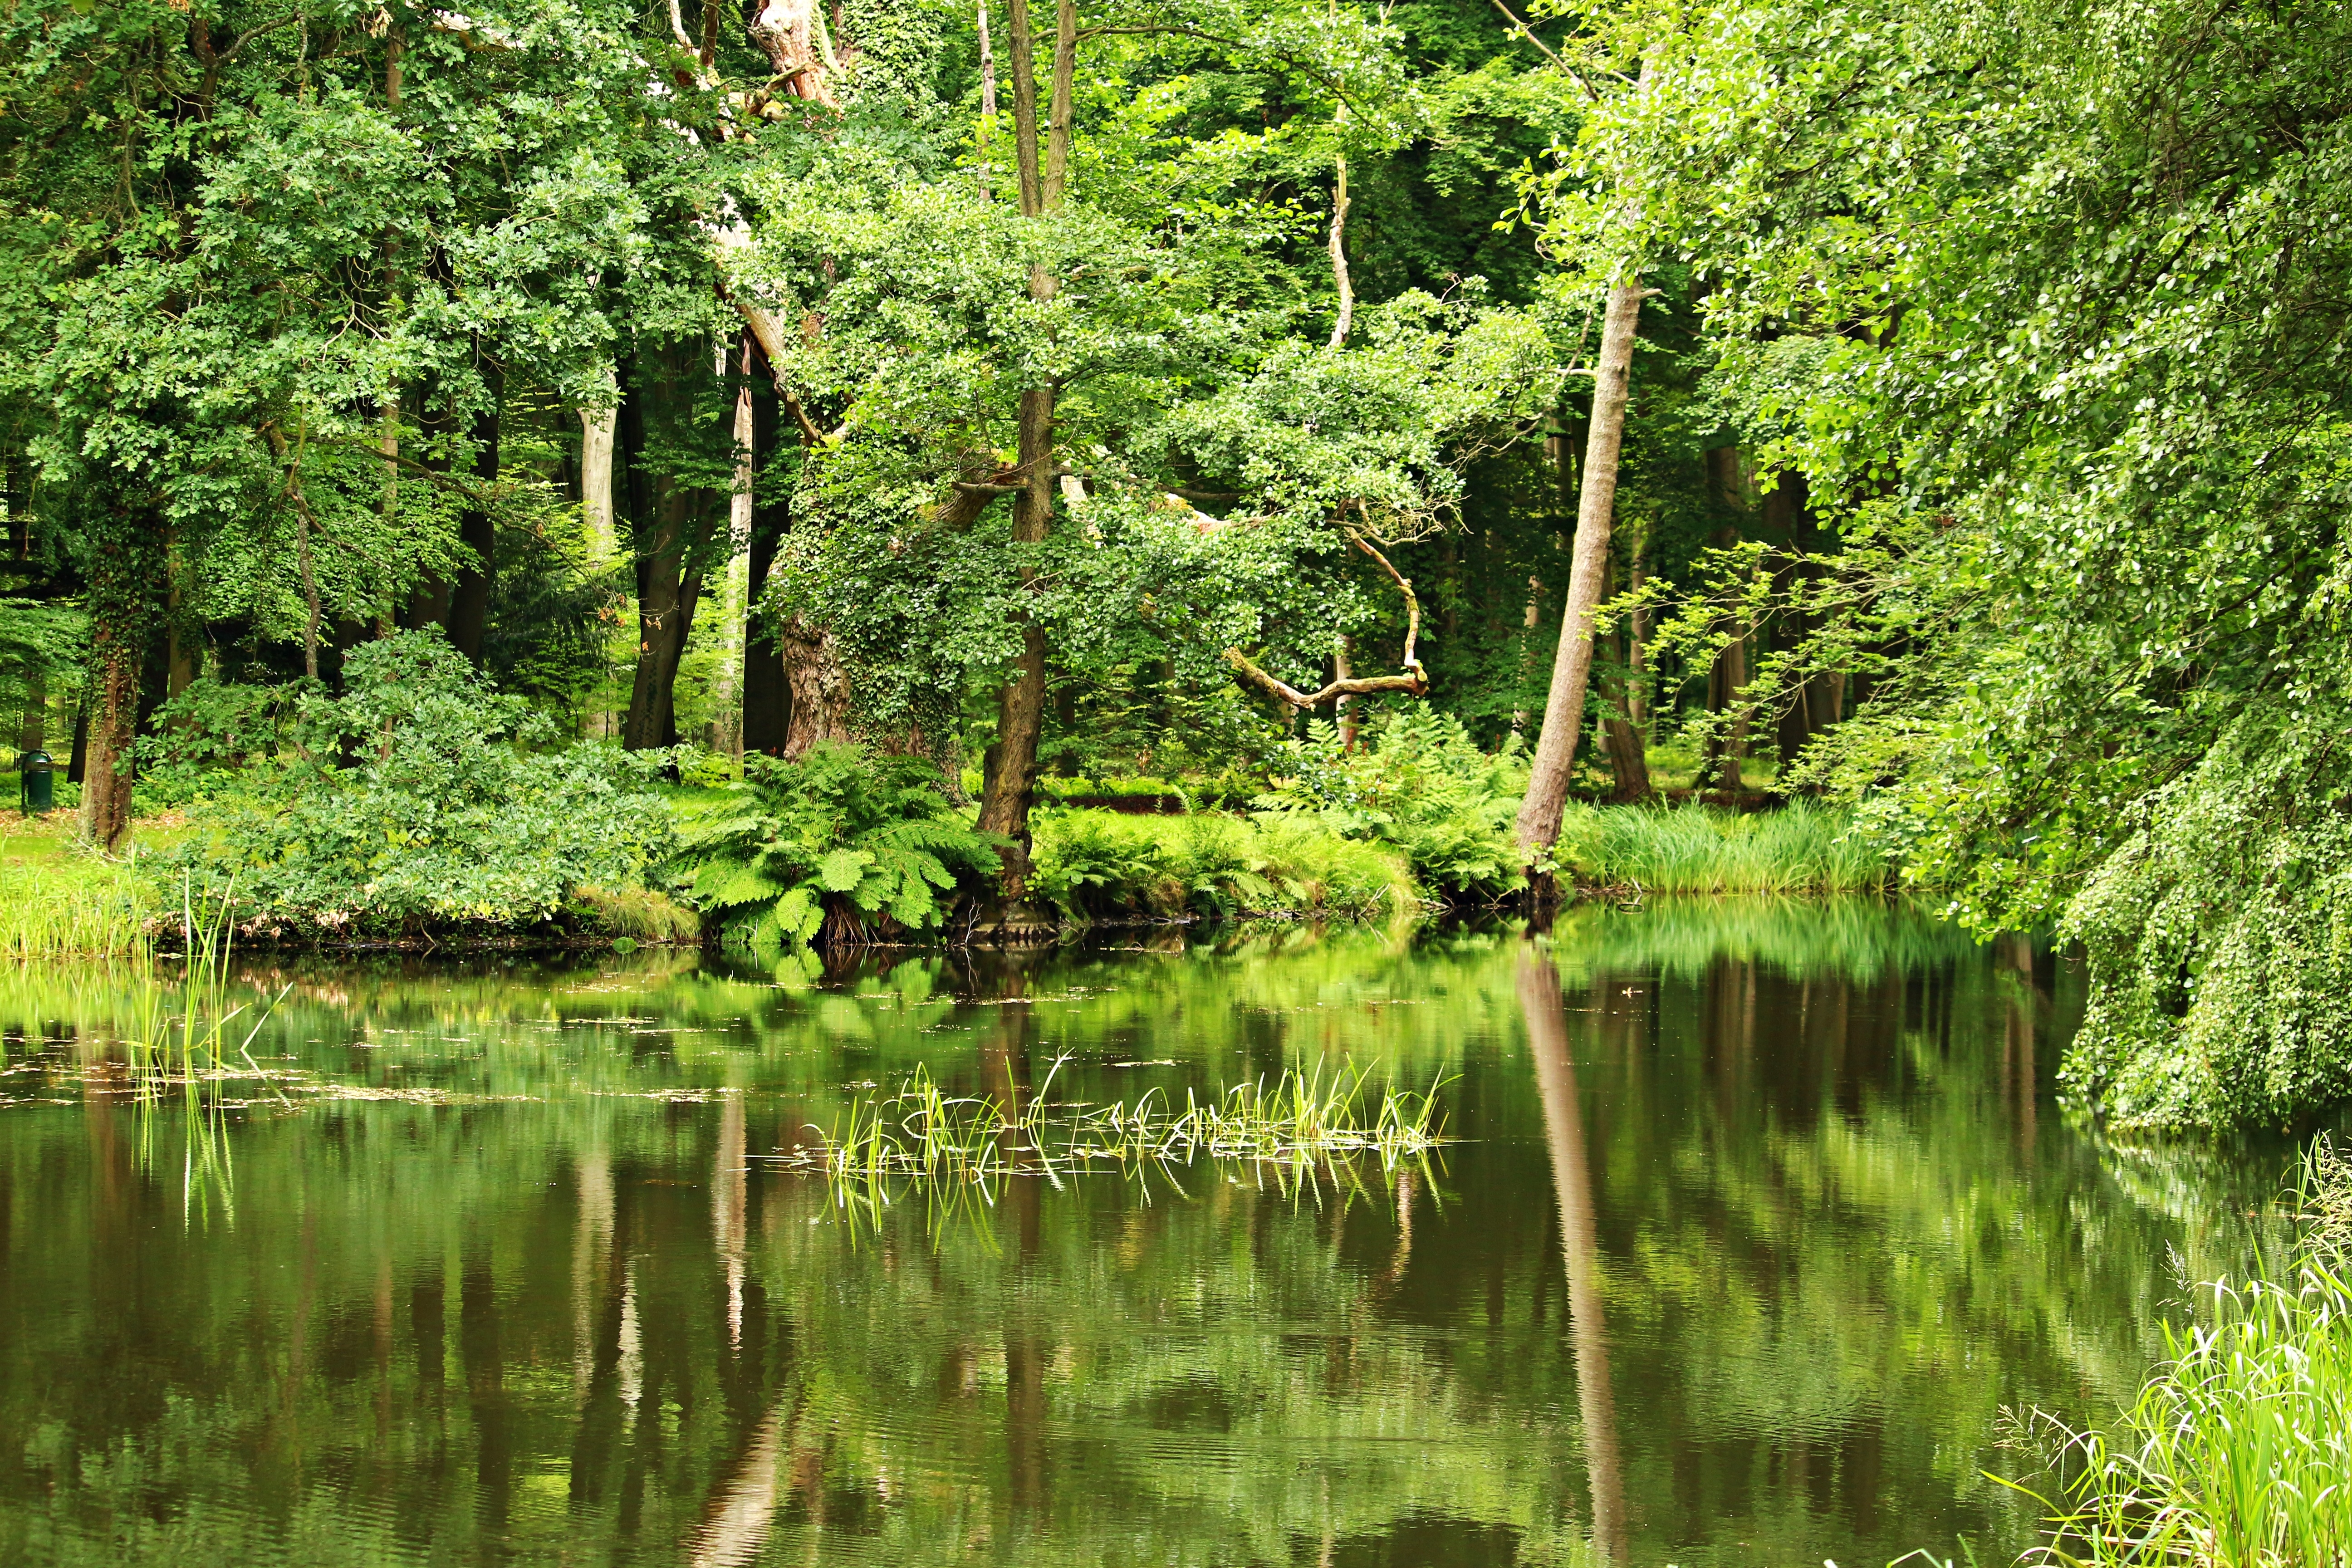
tree, water, nature, forest, swamp, wilderness, meadow, leaf, flower, lake, river, pond, stream, green, reflection, jungle, botany, garden, trees, bank, vegetation, rainforest, wetland, woodland, habitat, waters, ecosystem, nature reserve, waldsee, biome, fish pond, old growth forest, natural environment, temperate broadleaf and mixed forest, bayou, riparian forest